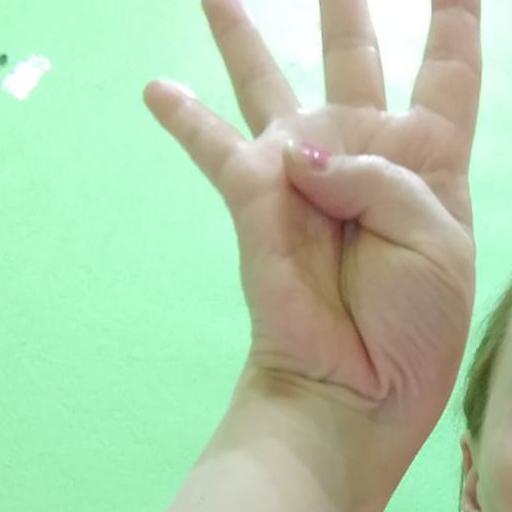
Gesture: four